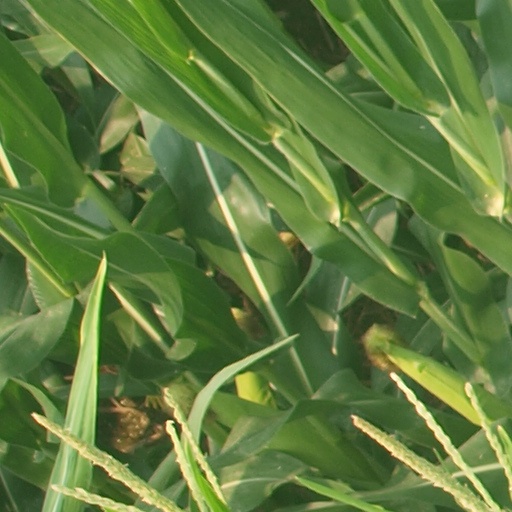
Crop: maize; corn